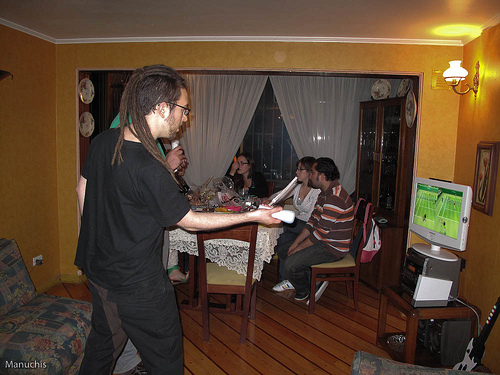
user: Given an image and a question. Answer the question in a short answer. Question: What year did this game console come out? Short Answer:
assistant: 2002